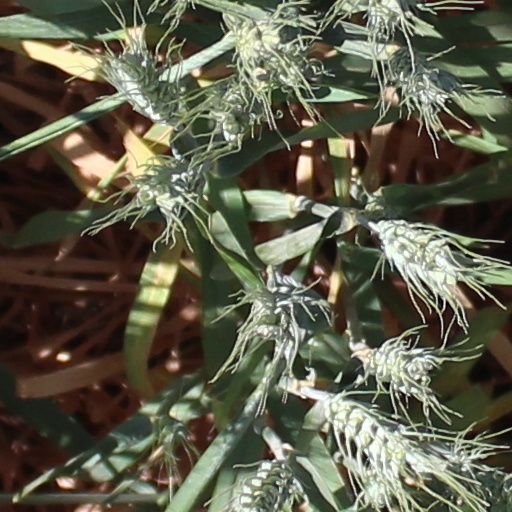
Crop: wheat